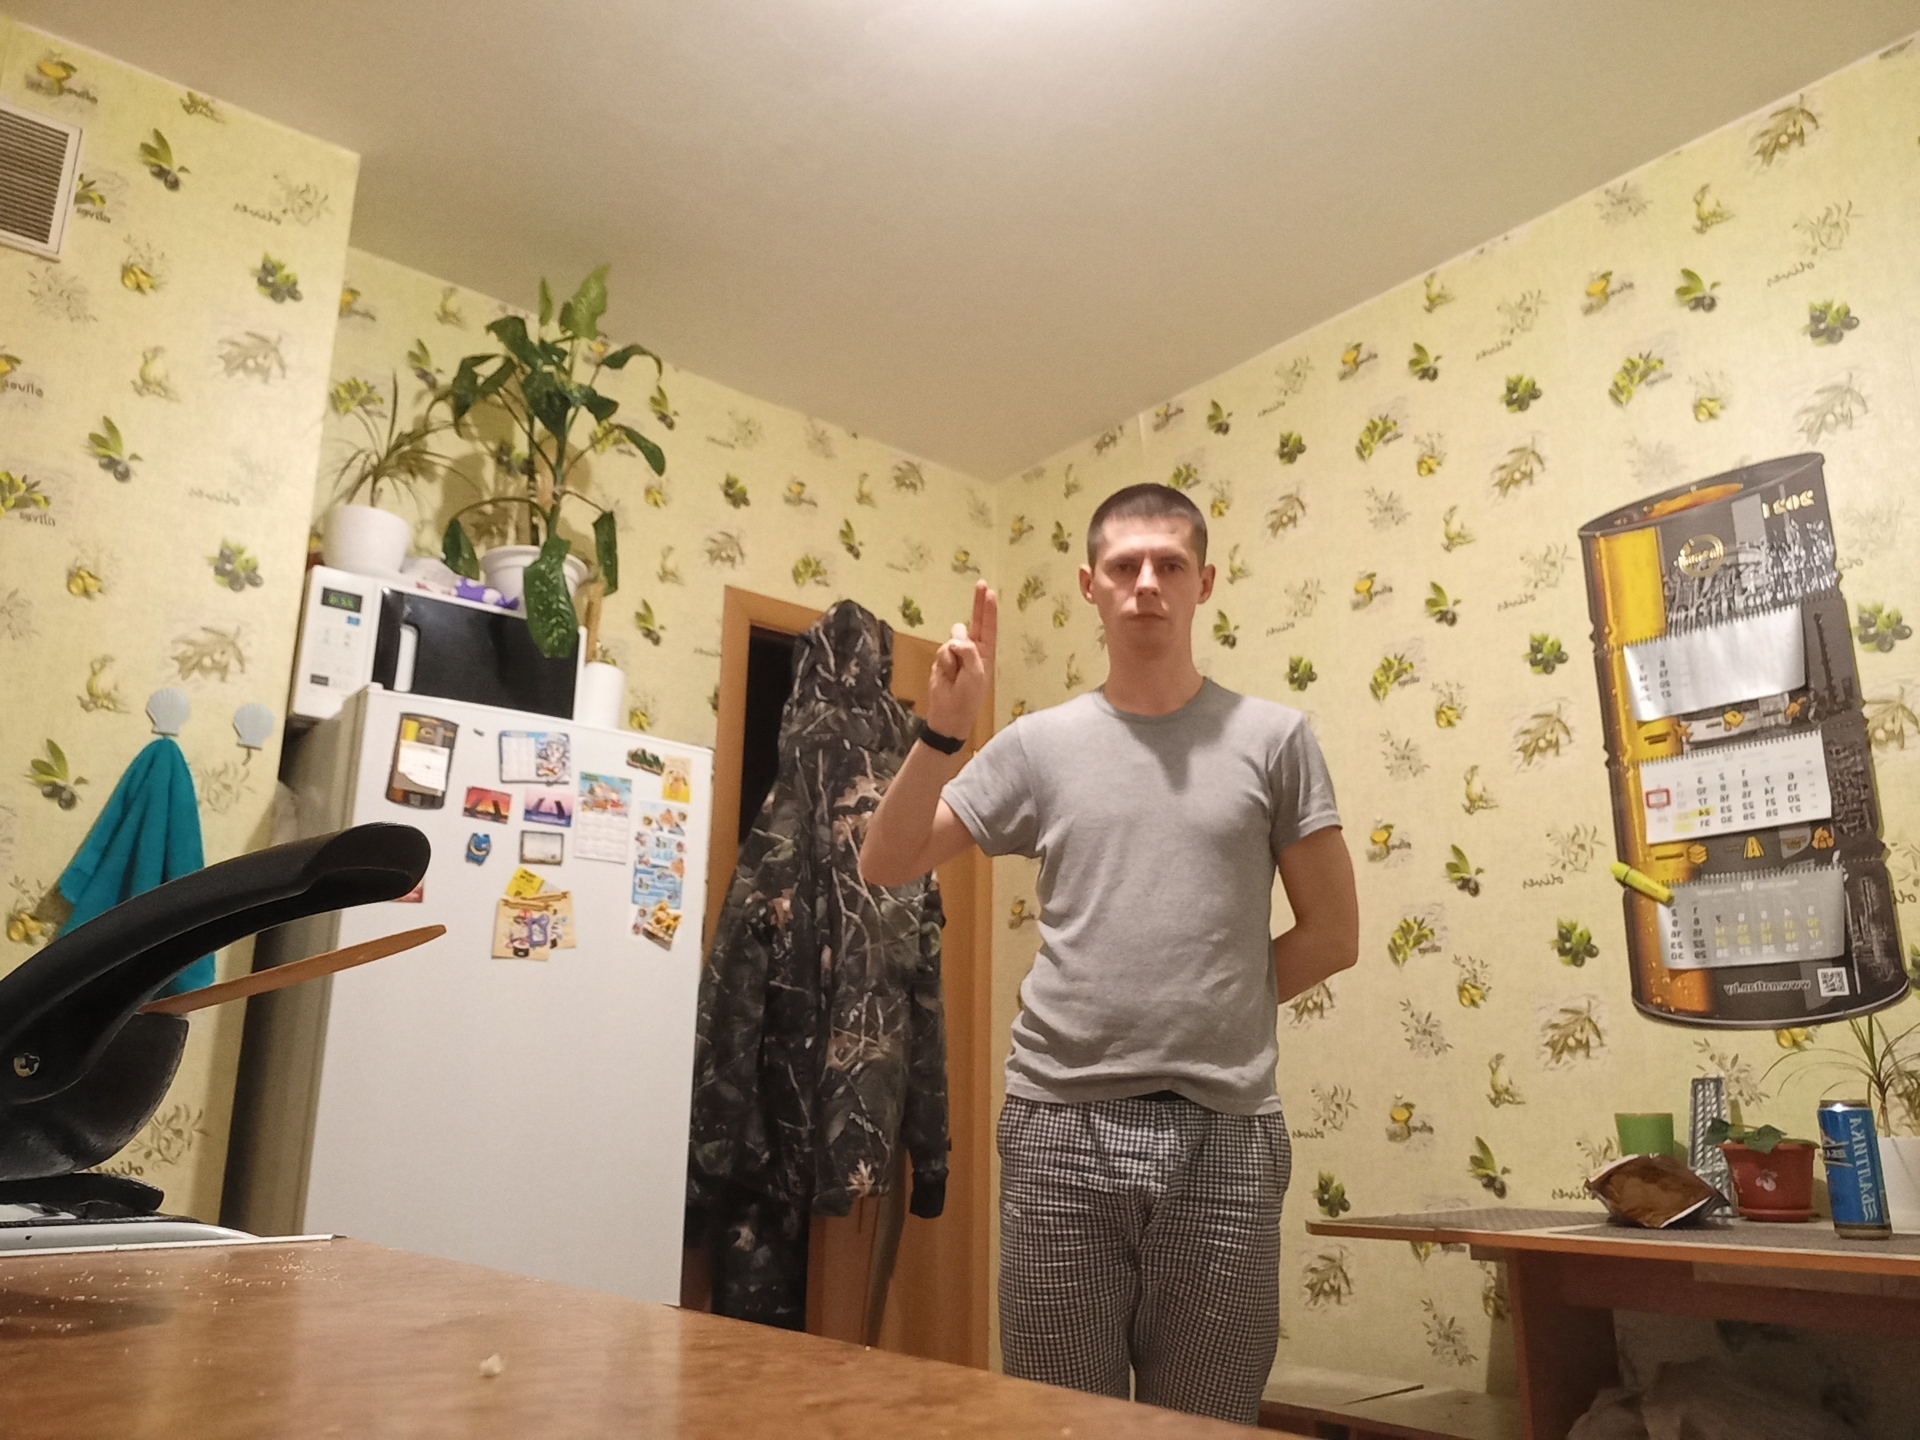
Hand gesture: two_up